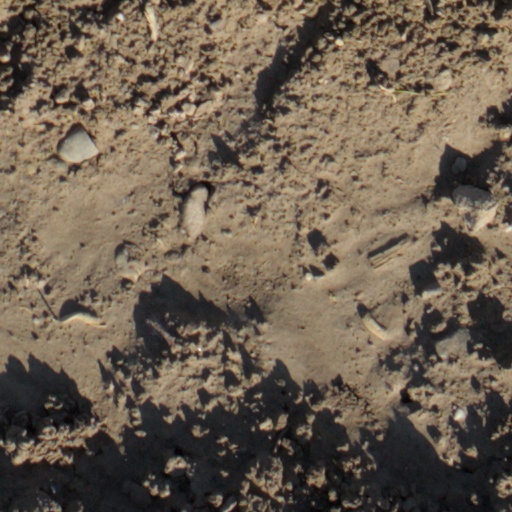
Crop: wheat